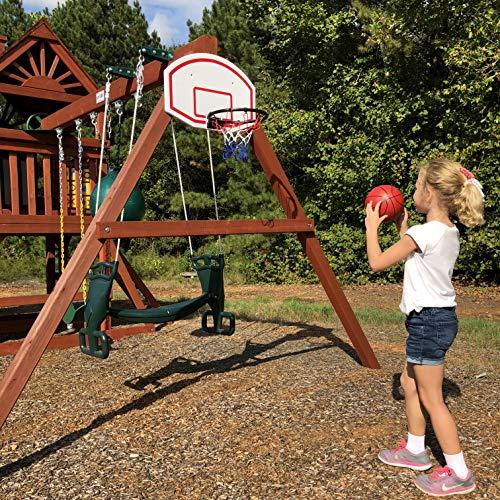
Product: Gorilla Playsets 07-0025 Basketball Hoop and Ball Kit for Playsets
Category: Toys & Games | Sports & Outdoor Play | Toy Sports | Toy Basketball
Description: Included with the basketball hoop is the backboard, ball, pump, needle, and all hardware needed for installation.
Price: $43.91
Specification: ProductDimensions:15x23.8x16inches|ItemWeight:4.95pounds|ShippingWeight:4.95pounds(Viewshippingratesandpolicies)|ASIN:B00KJVOP9M|Itemmodelnumber:07-0025|Manufacturerrecommendedage:36months-11years